Sky position (RA, Dec in degrees): 331.443, -0.6865
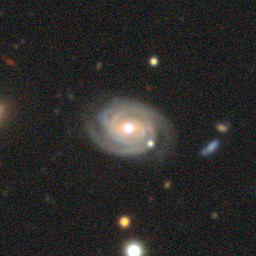
Galaxy morphology: Unbarred Tight Spiral Galaxies